Captain America's shield

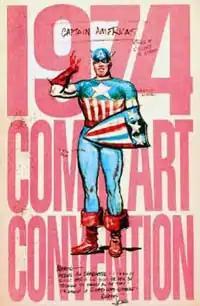
New York Comic Art Convention program with Joe Simon's original 1940 sketch of Captain America

In his debut, Captain America (secretly U.S. Army Private Steve Rogers) is equipped with a heater-style shield made from steel. After complaints by rival comic-book publisher MLJ that the design was too similar to that of its own patriotic hero the Shield, Timely Comics replaced the triangular shield with a disc-shaped one.